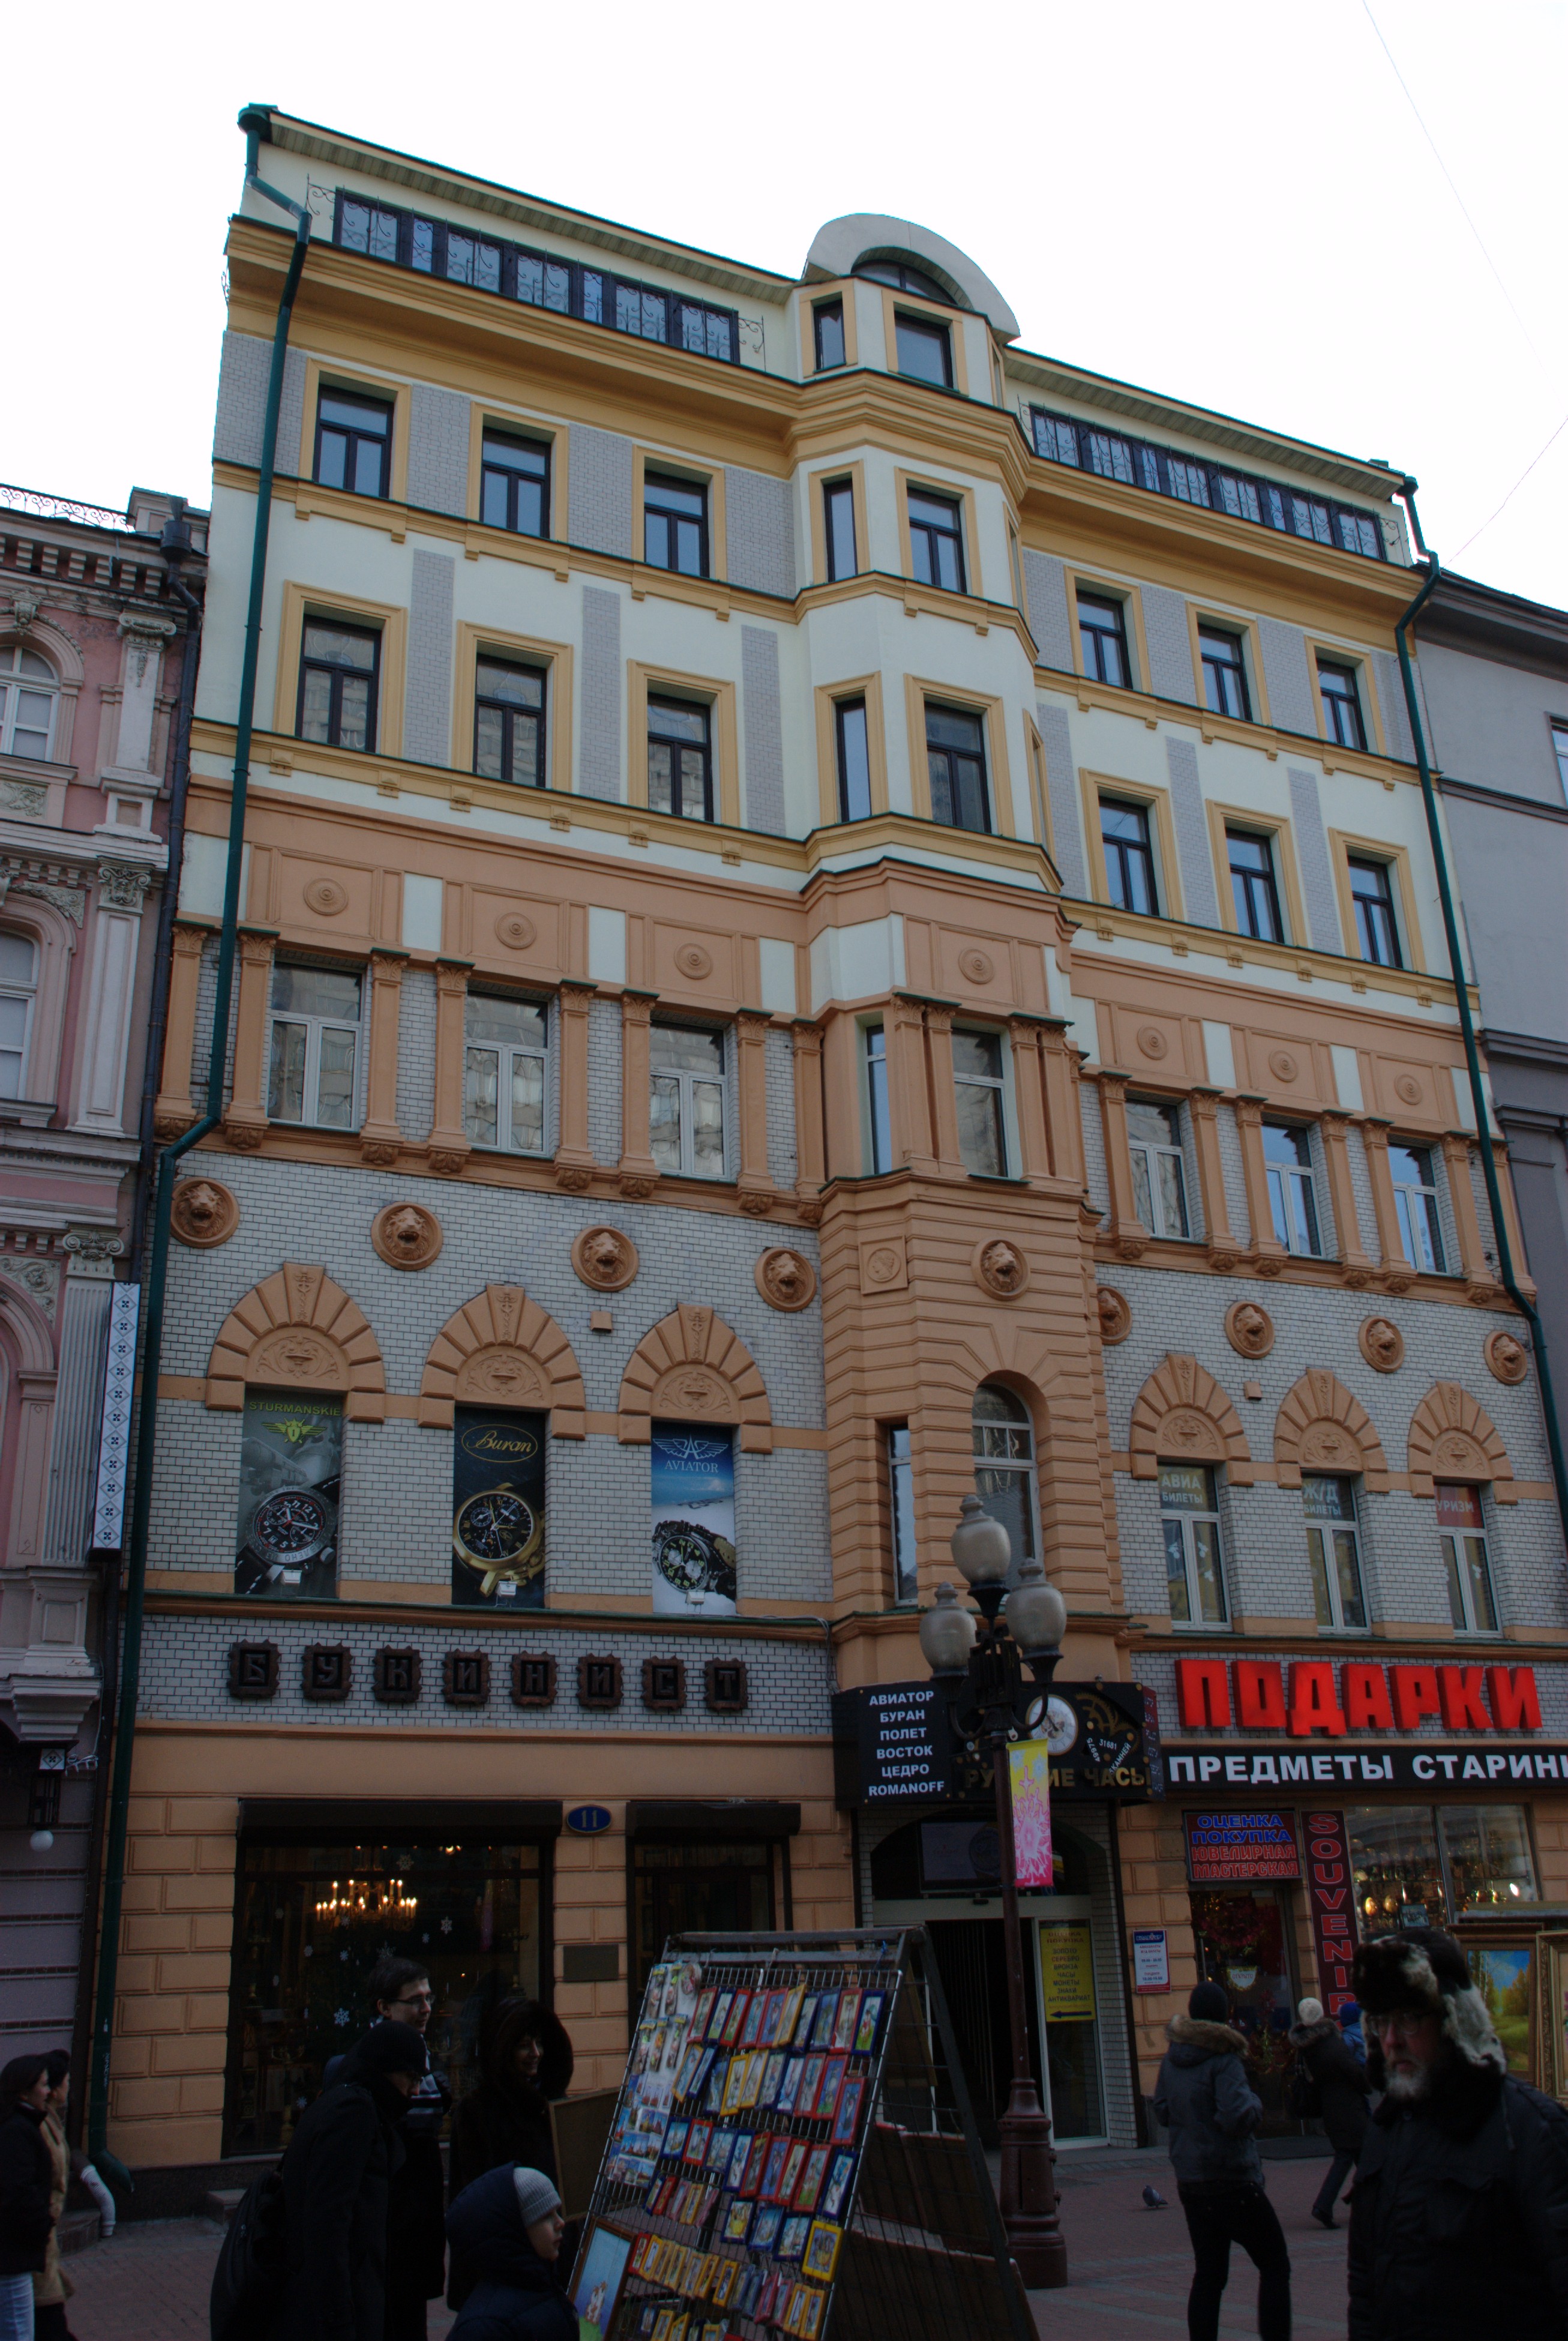
architecture, street, town, building, city, downtown, plaza, facade, nikon, streets, moscow, d80, metropolis, nikond80, soe, novavitanewlife, neighbourhood, human settlement